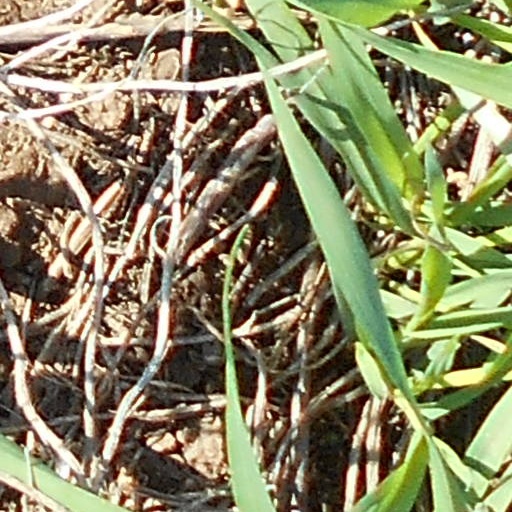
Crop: wheat